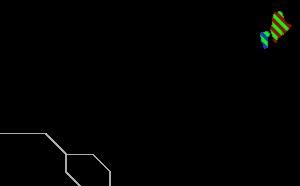
Le 114ᵉ congrès des États-Unis est la législature fédérale américaine qui se réunit à Washington, D.C. du 3 janvier 2015 au 3 janvier 2017, les deux dernières années de la présidence de Barack Obama.